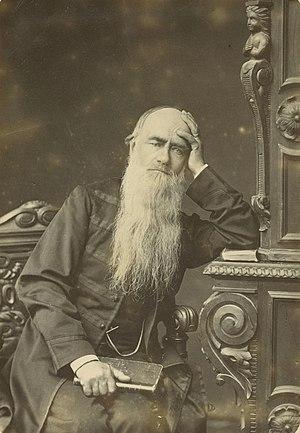
Józef Bohdan Zaleski né le 14 février 1802 à Bohatyrka et mort le 31 mars 1886 à Villepreux, est un poète romantique polonais.